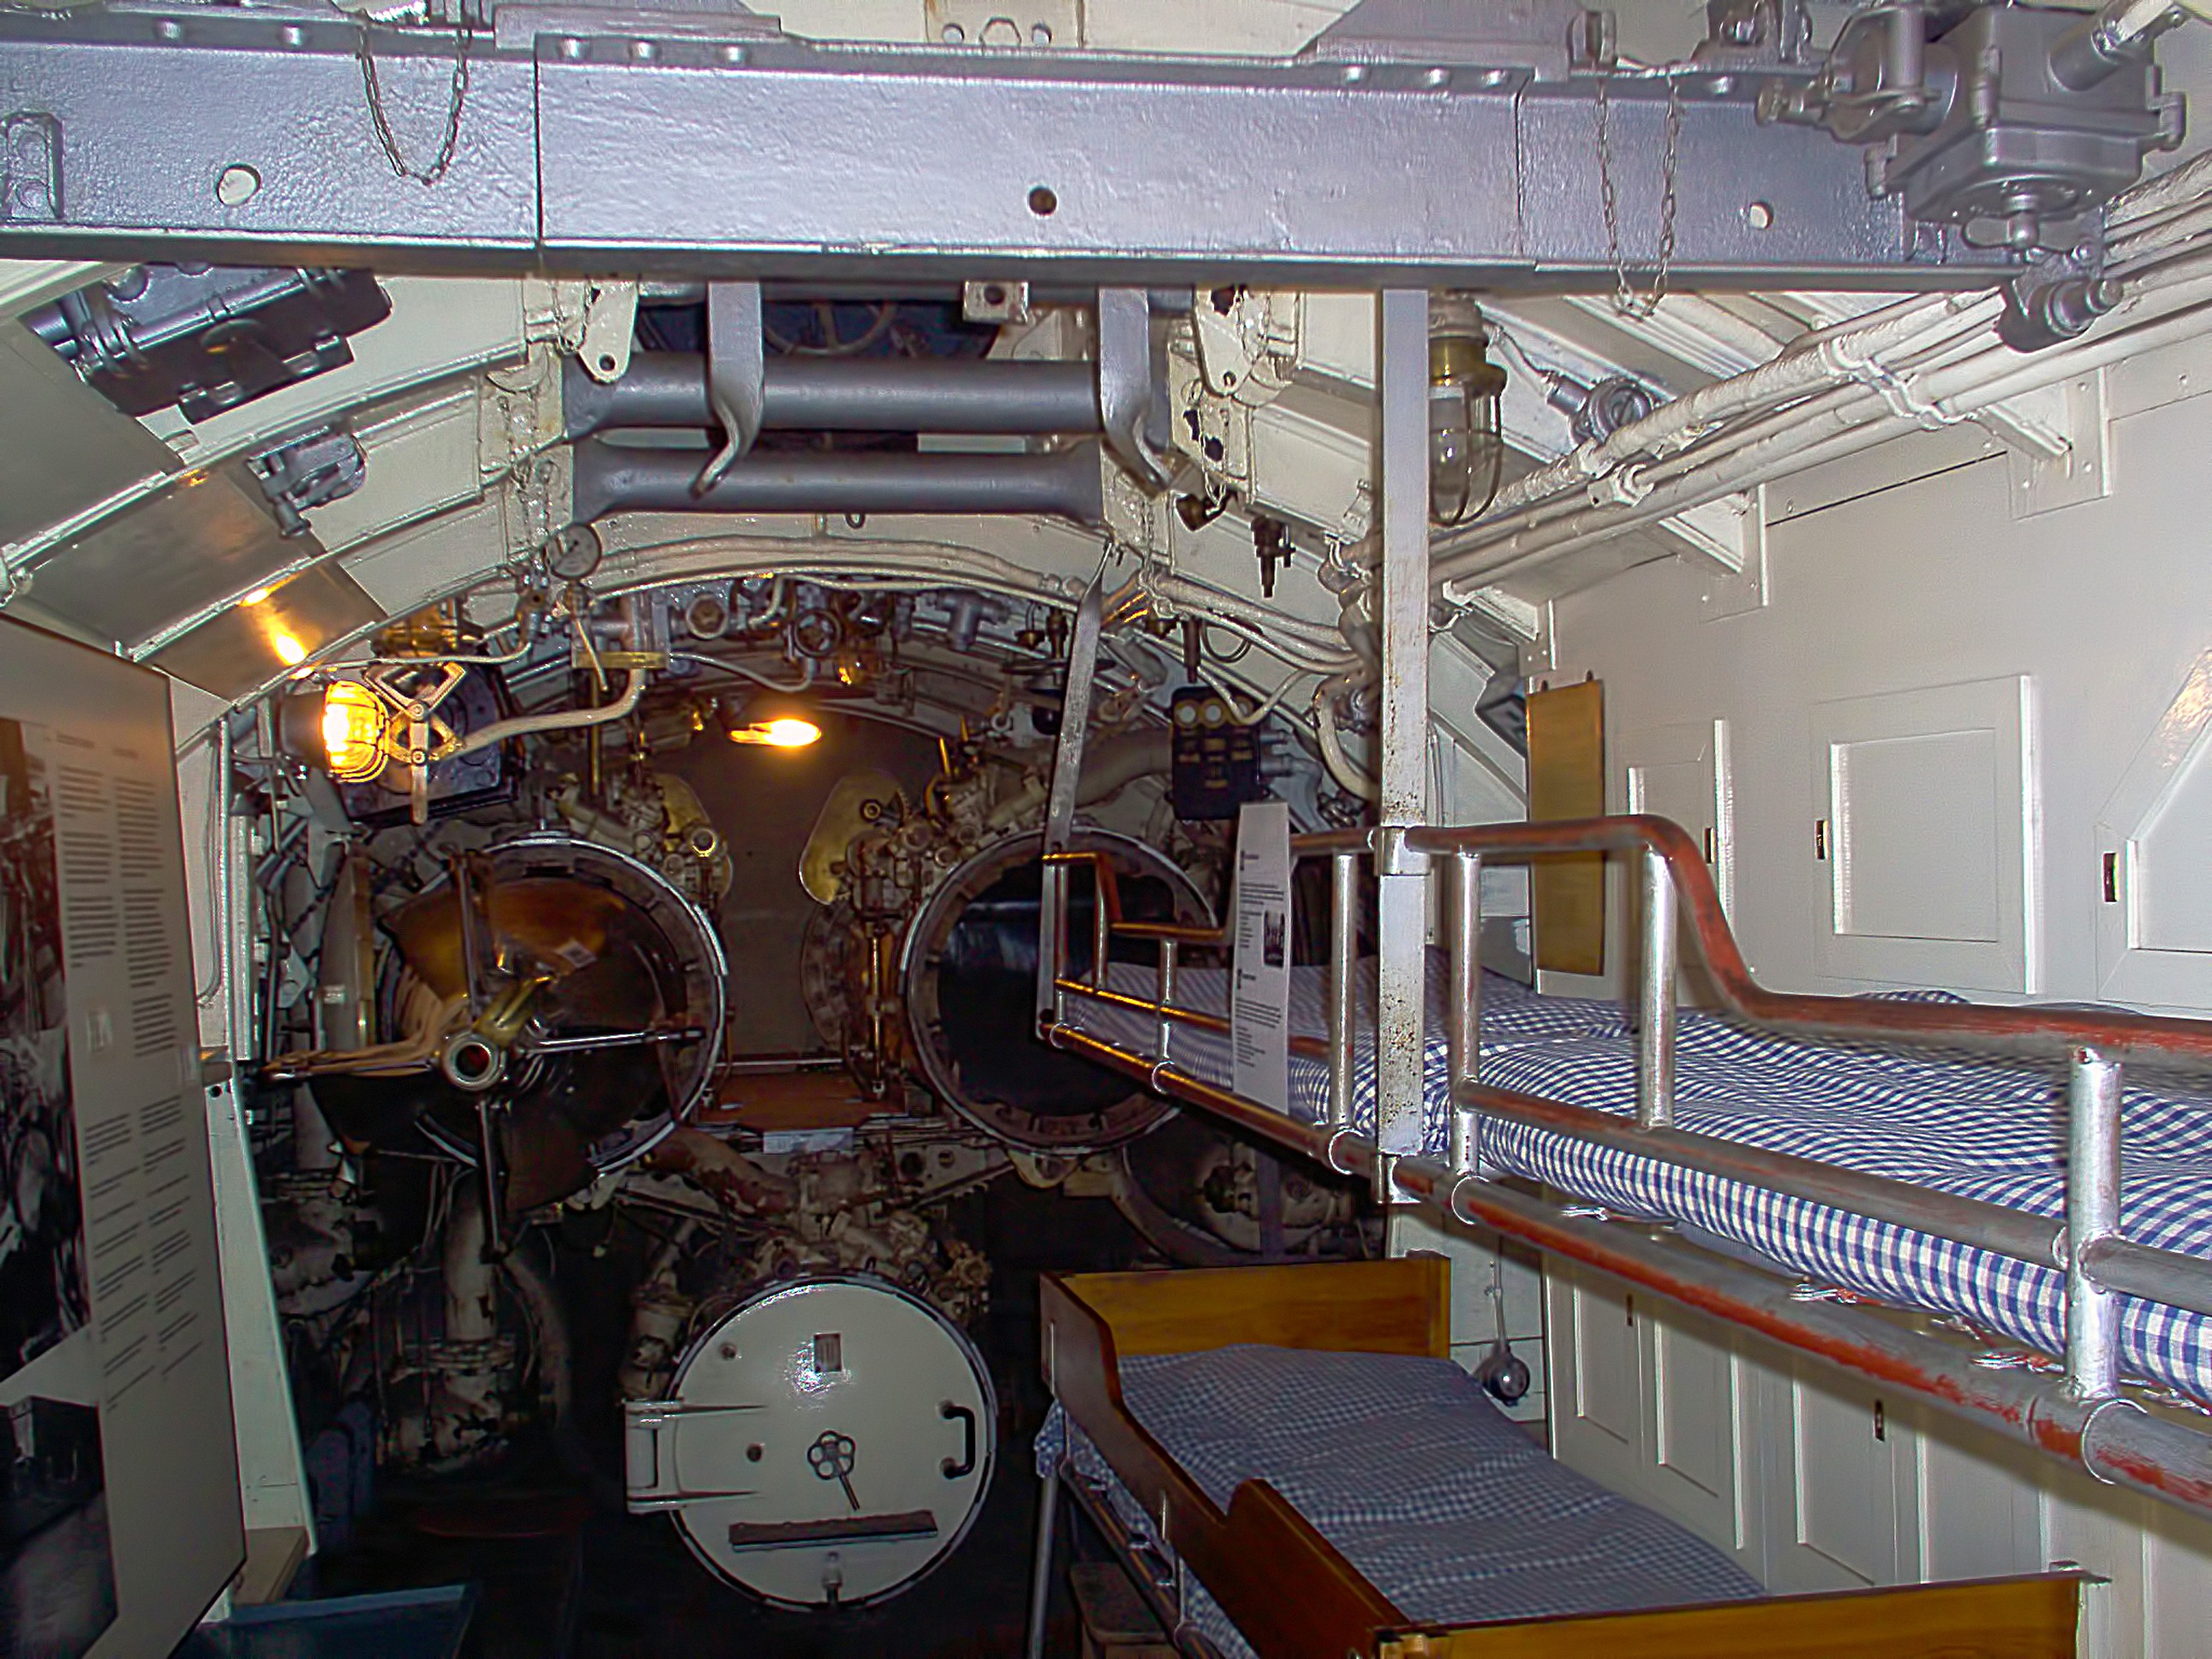
transport, vehicle, museum, yacht, machine, public transport, helsinki, suomenlinna, submarine, tourist attraction, screenshot, finnish, beds, torpedo tubes, european mink, bunks